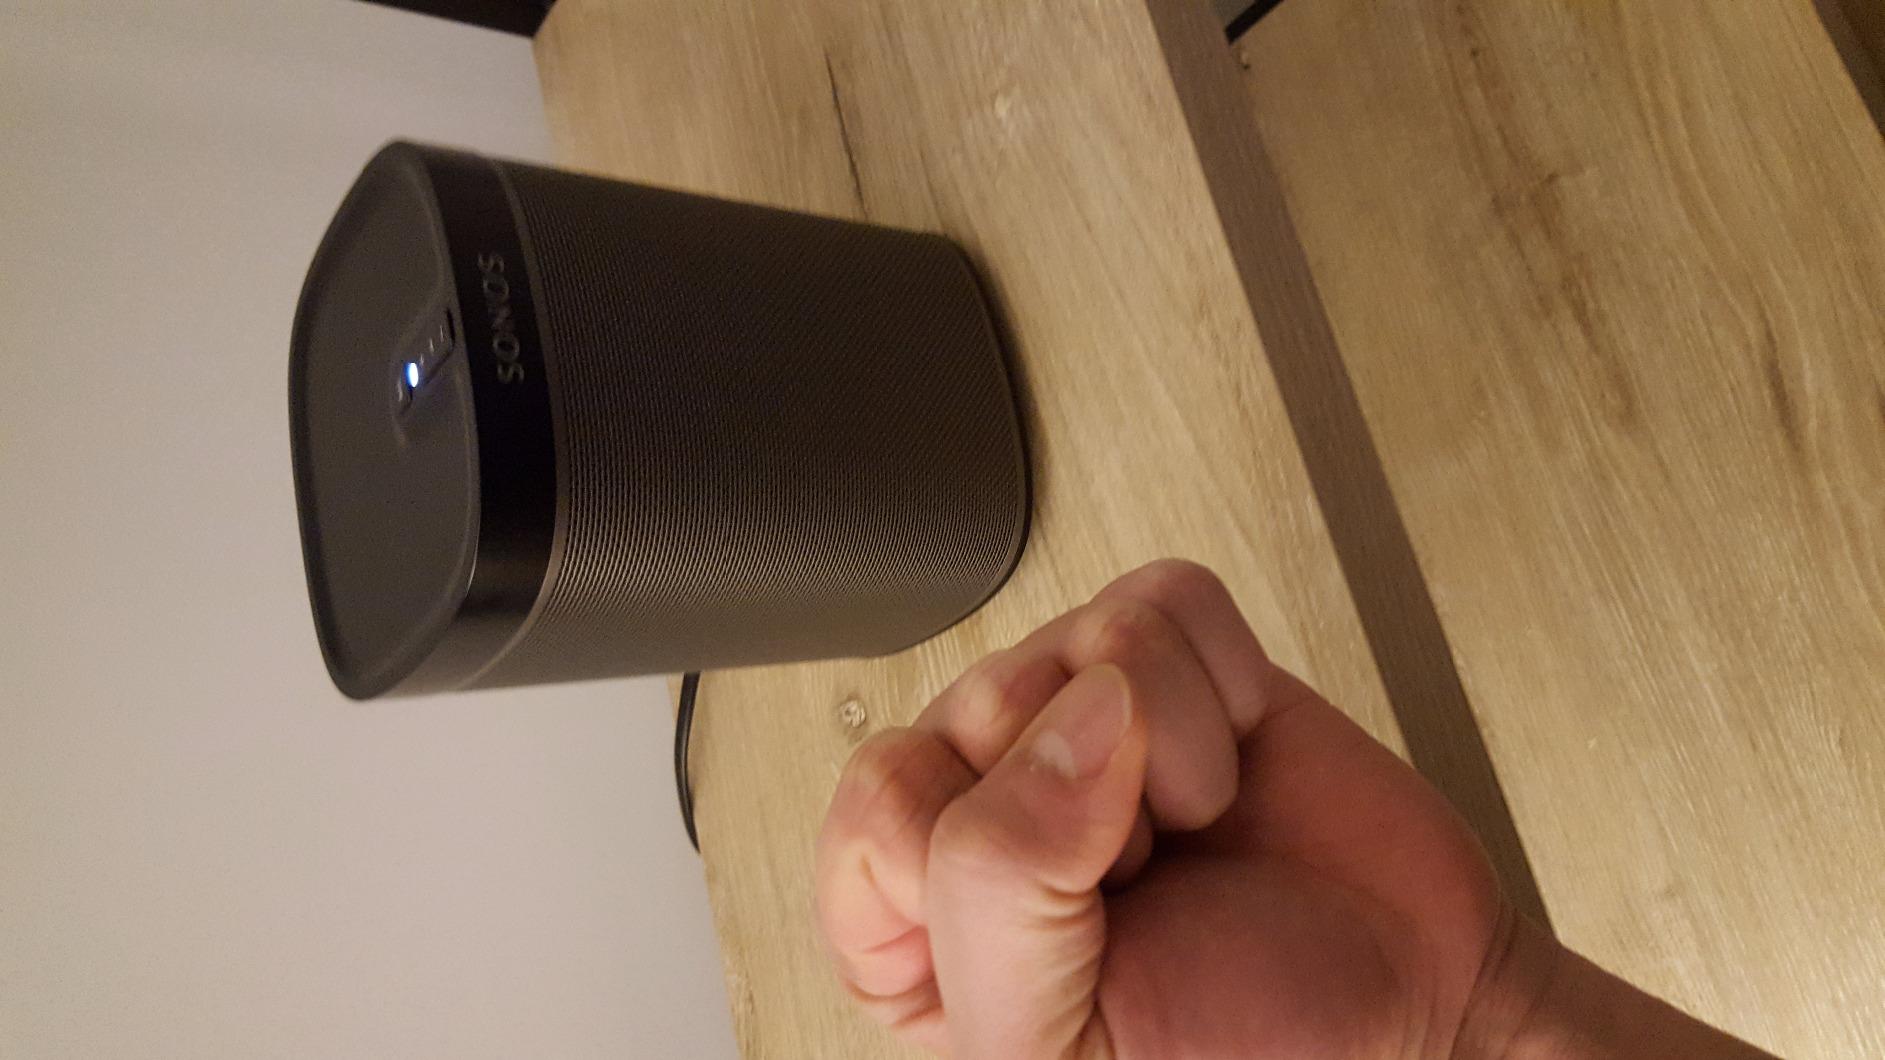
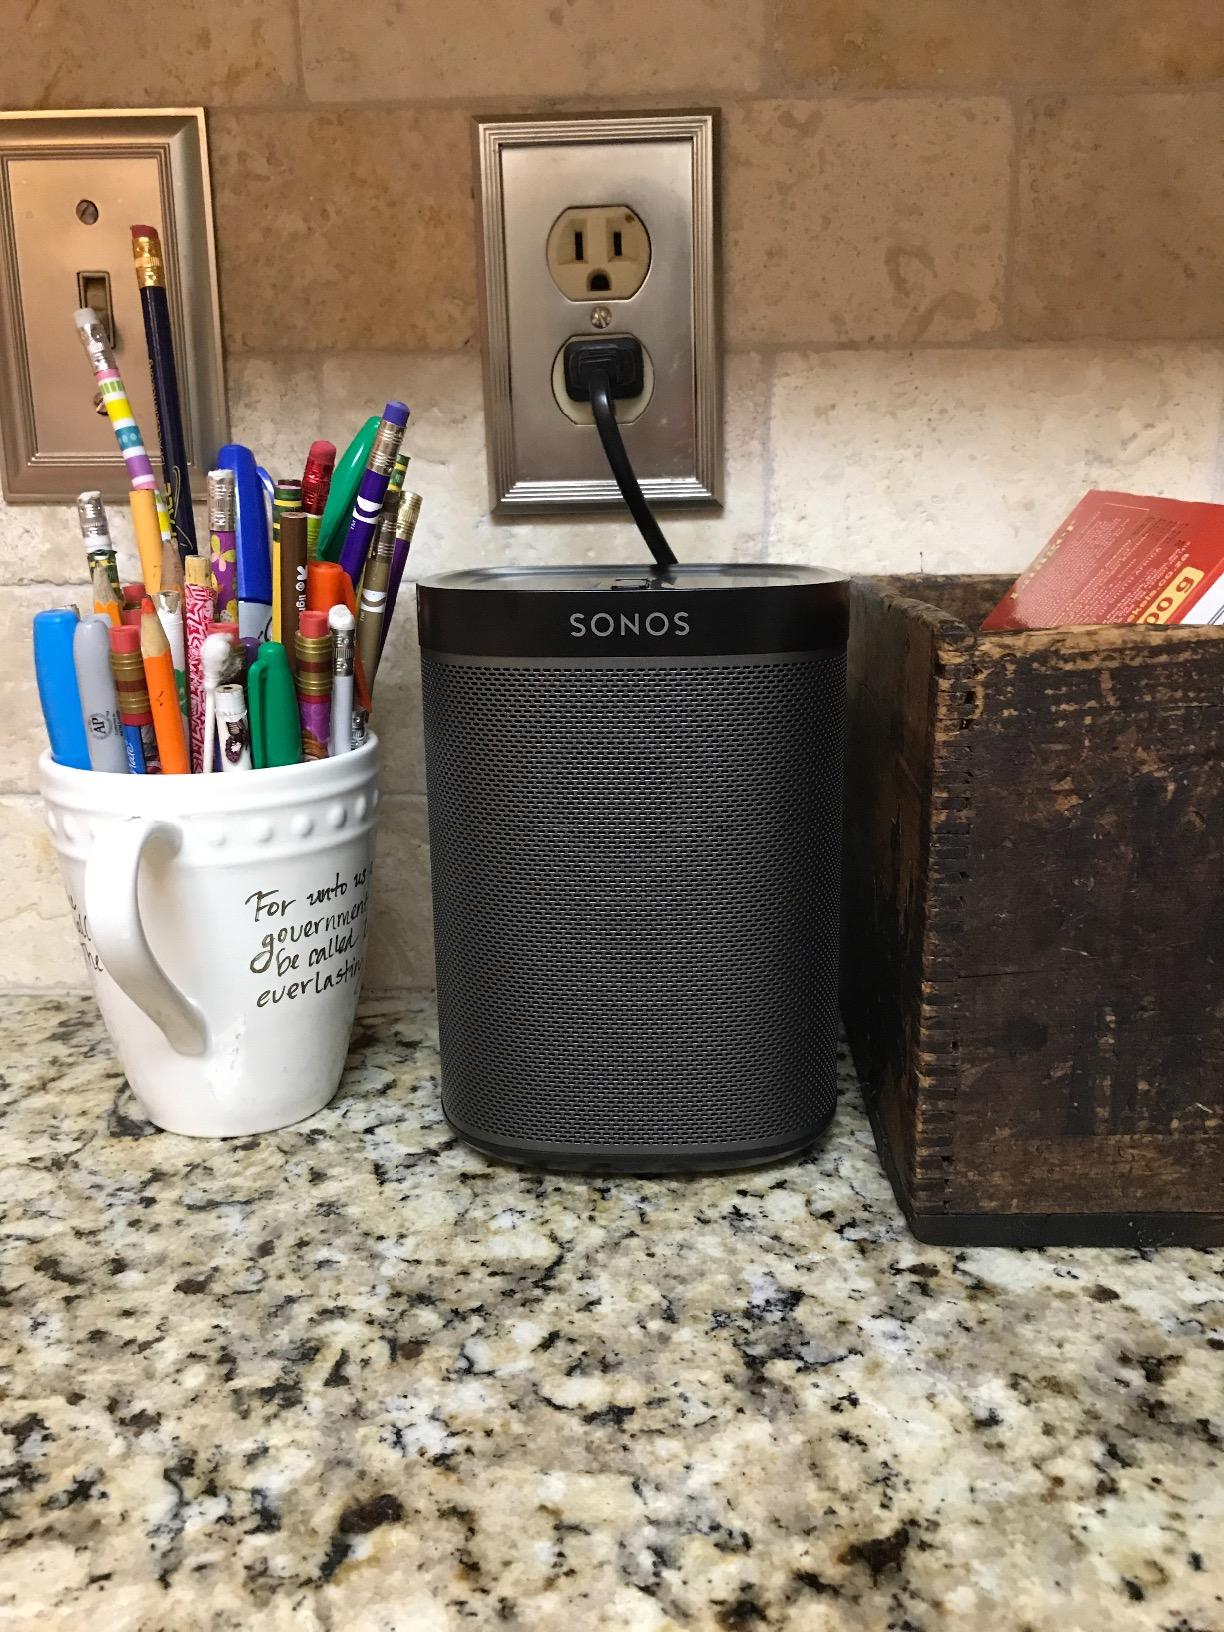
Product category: speaker
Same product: yes